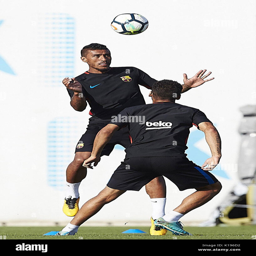
player attends the team 's training session at sports